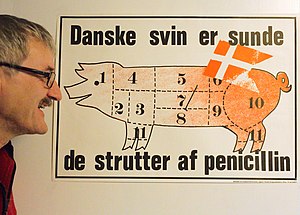
Mikael Witte
Mikael Witte og Den oprindelige svineplakat, november 2013
Mikael Witte og penicilin-grisen
Mikael Witte født Jensen er en dansk forfatter, billedkunstner og rejseleder.